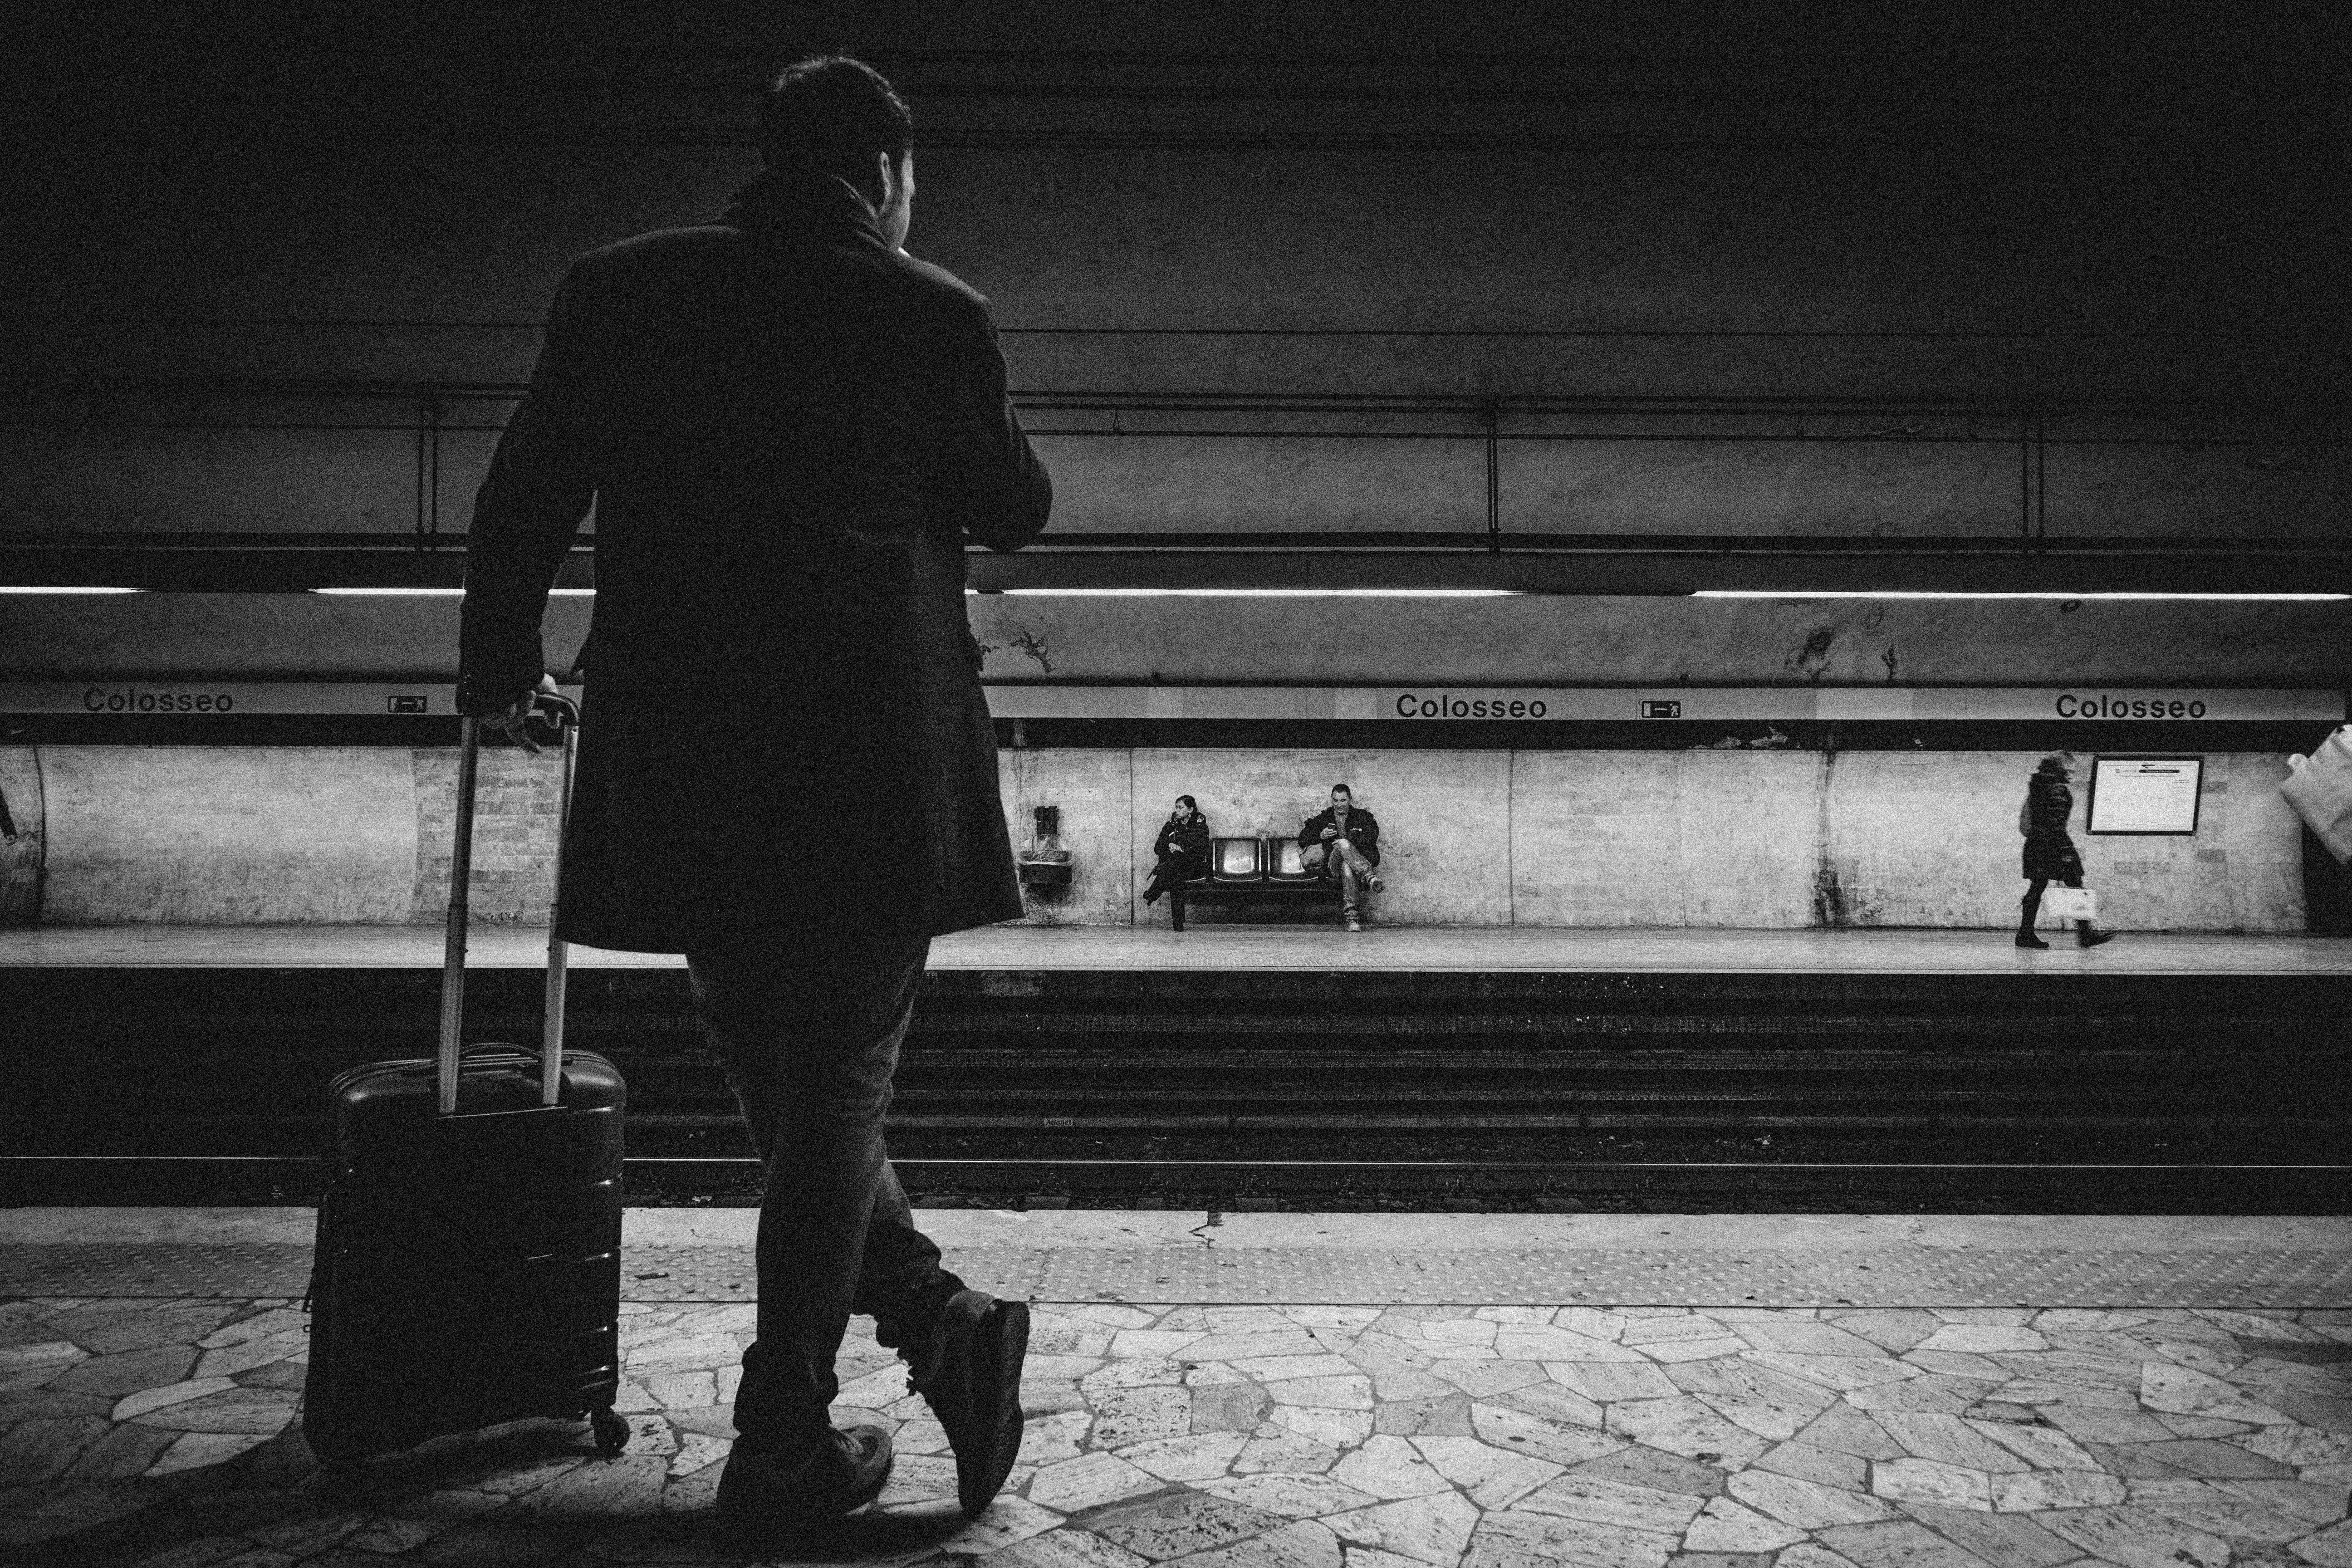
black, white, photograph, standing, black and white, monochrome, snapshot, monochrome photography, shadow, street, photography, human, infrastructure, urban area, pedestrian, leg, darkness, architecture, road, night, walking, Tints and shades, style, sitting, road surface, city